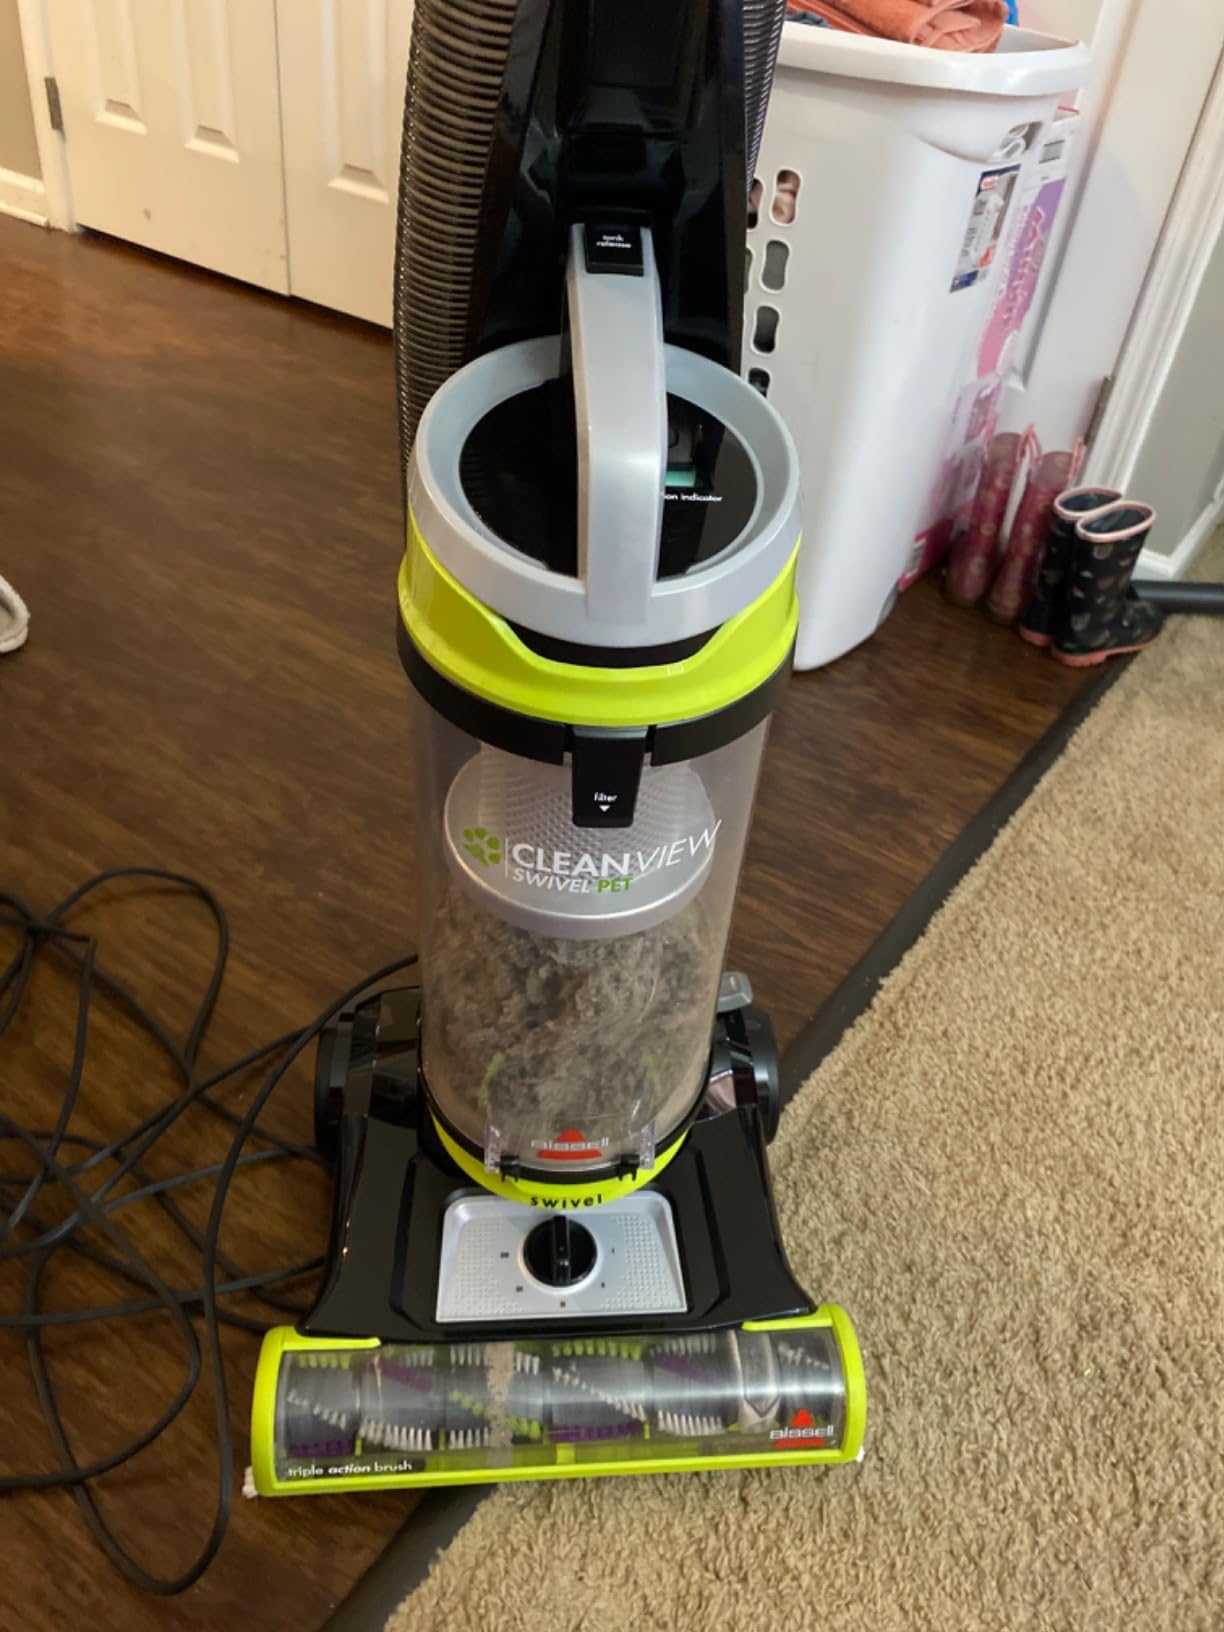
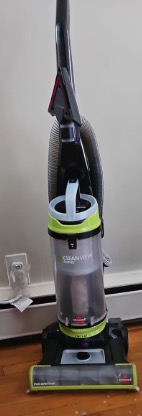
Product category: items_vacuum
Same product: yes